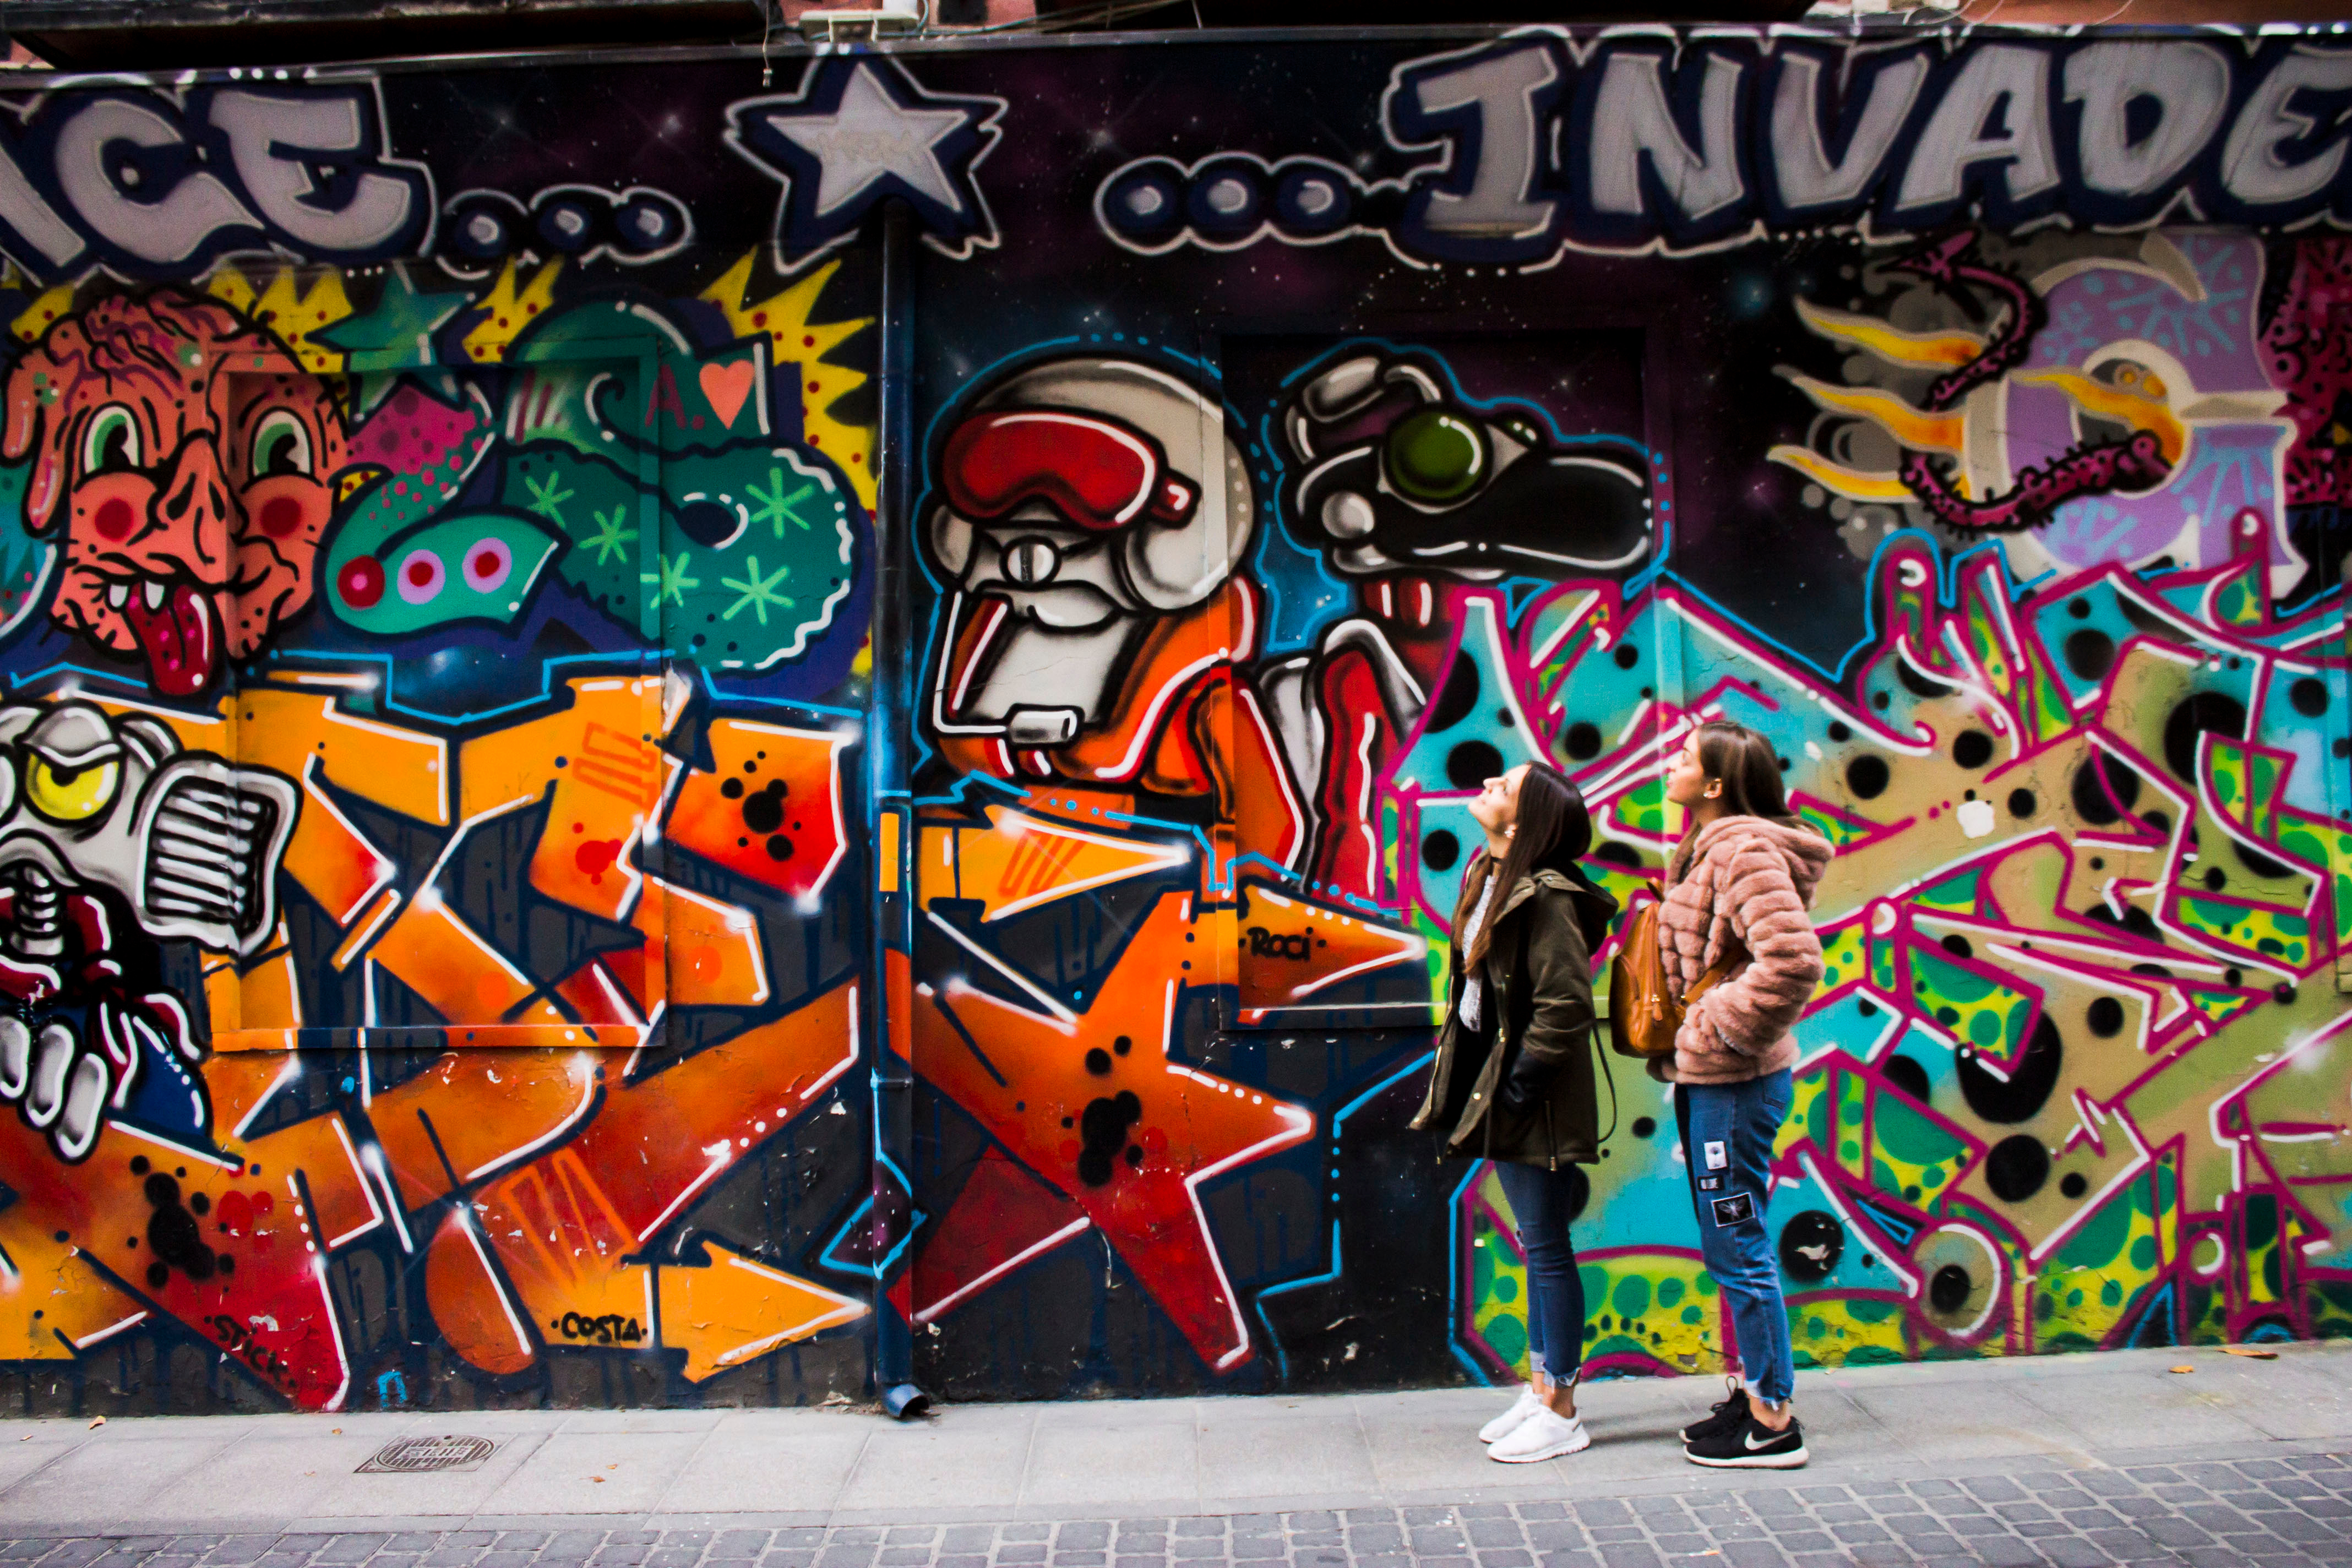
people, graffiti, street art, art, mural, grafitti, urban area